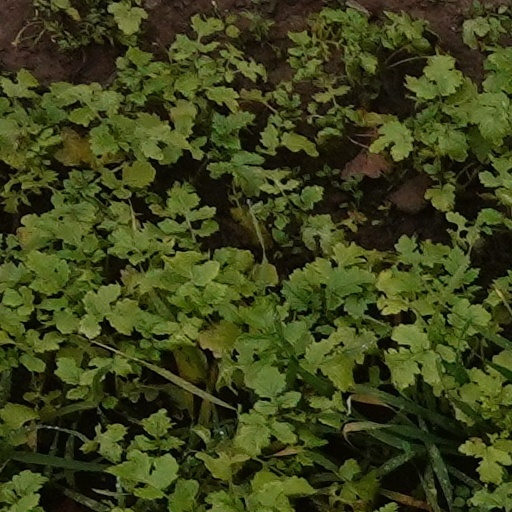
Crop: wheat